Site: brandenburg
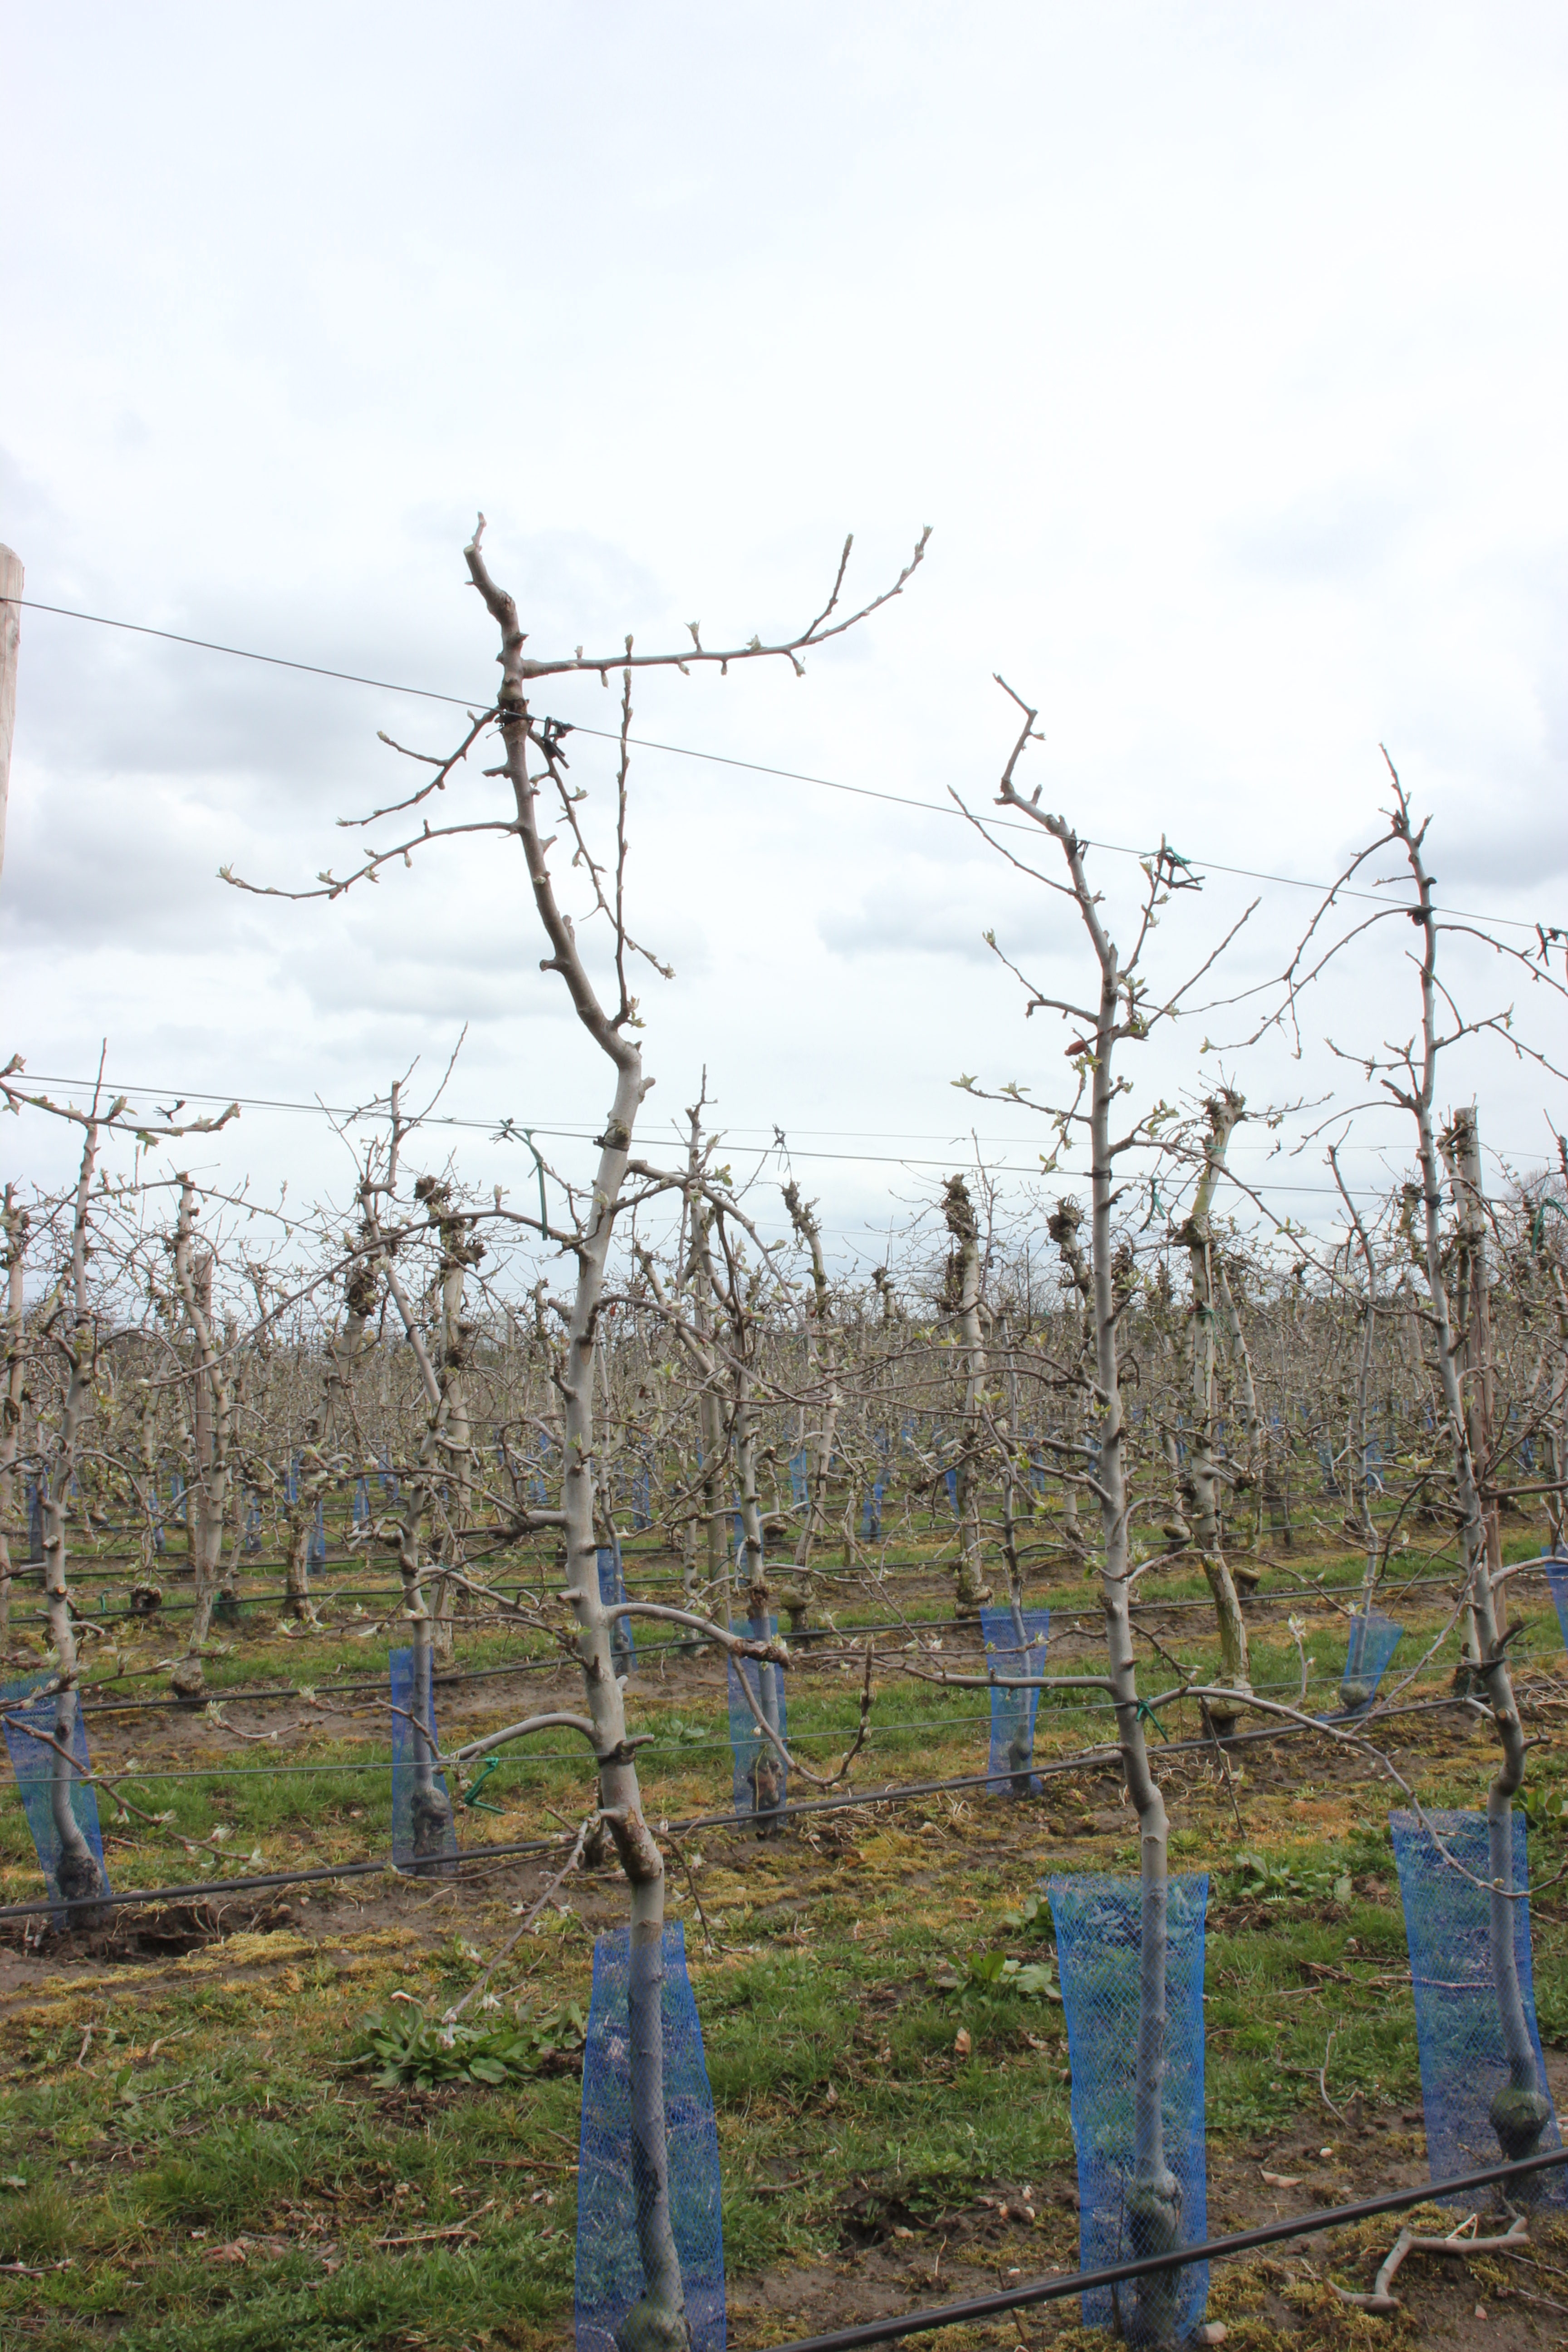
Growth stage (BBCH 55): Inflorescence emergence